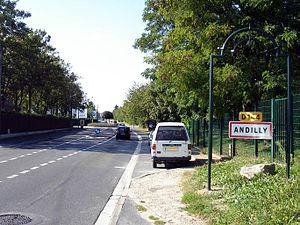
La route de Montmorency à Andilly (Val-d'Oise), France
Andilly est une commune française située dans le département du Val-d'Oise en région Île-de-France. Ses habitants sont appelés les Andillois.